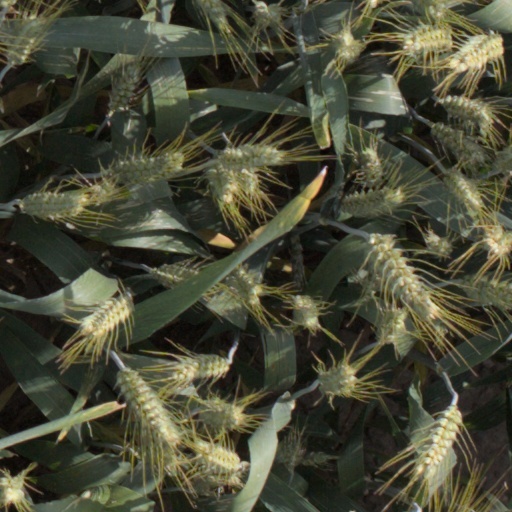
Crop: wheat